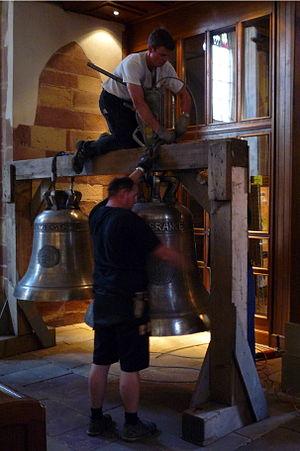
Saint Thomas installation des cloches le 27 juillet 2009
L’église Saint-Thomas de Strasbourg est située place Saint-Thomas dans le centre historique de la ville à proximité du quartier de la Petite France.